Australian football tactics and skills

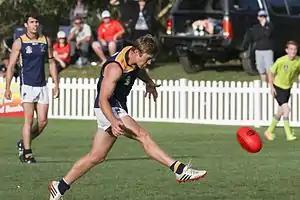
Player kicks a drop punt

In order to progress the football across the field of play in order to gain advantage or score the football must be disposed of legally by the controlling player. This can be done by: